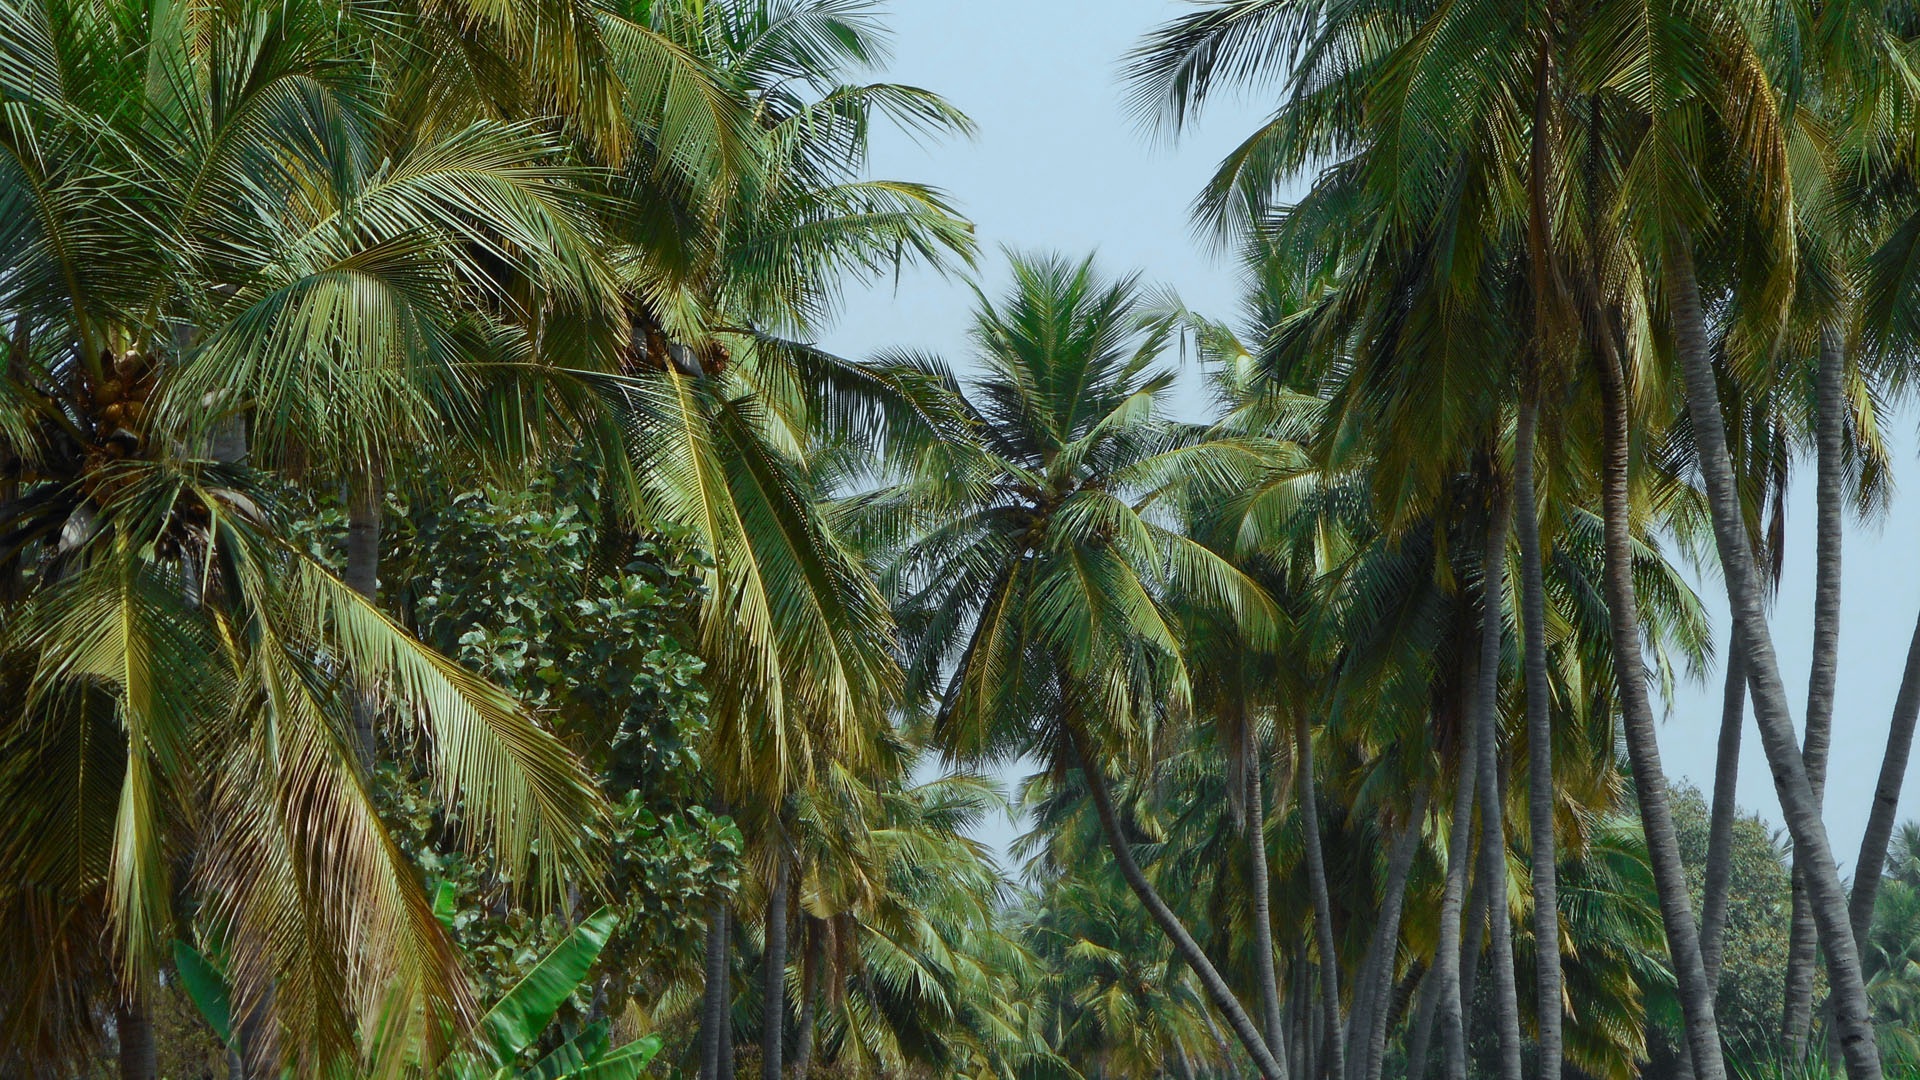
landscape, tree, nature, forest, plant, jungle, botany, coconut, vegetation, rainforest, habitat, tropics, flowering plant, natural environment, grass family, woody plant, land plant, arecales, palm family, borassus flabellifer, elaeis